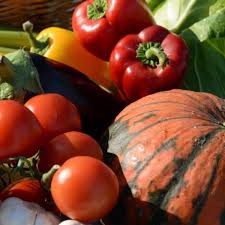
Label: trash